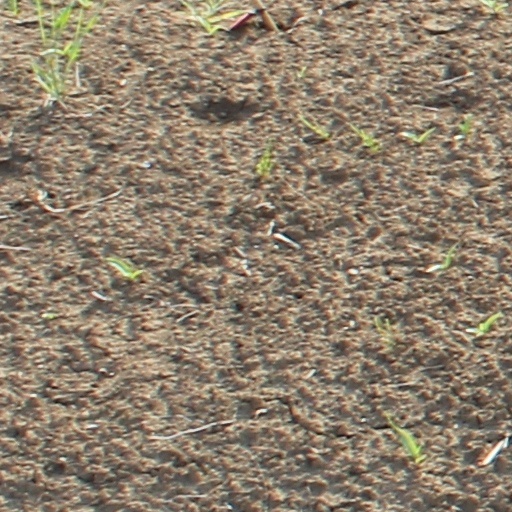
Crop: wheat